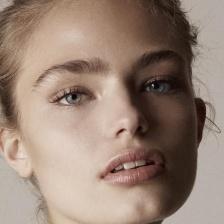
Label: faces